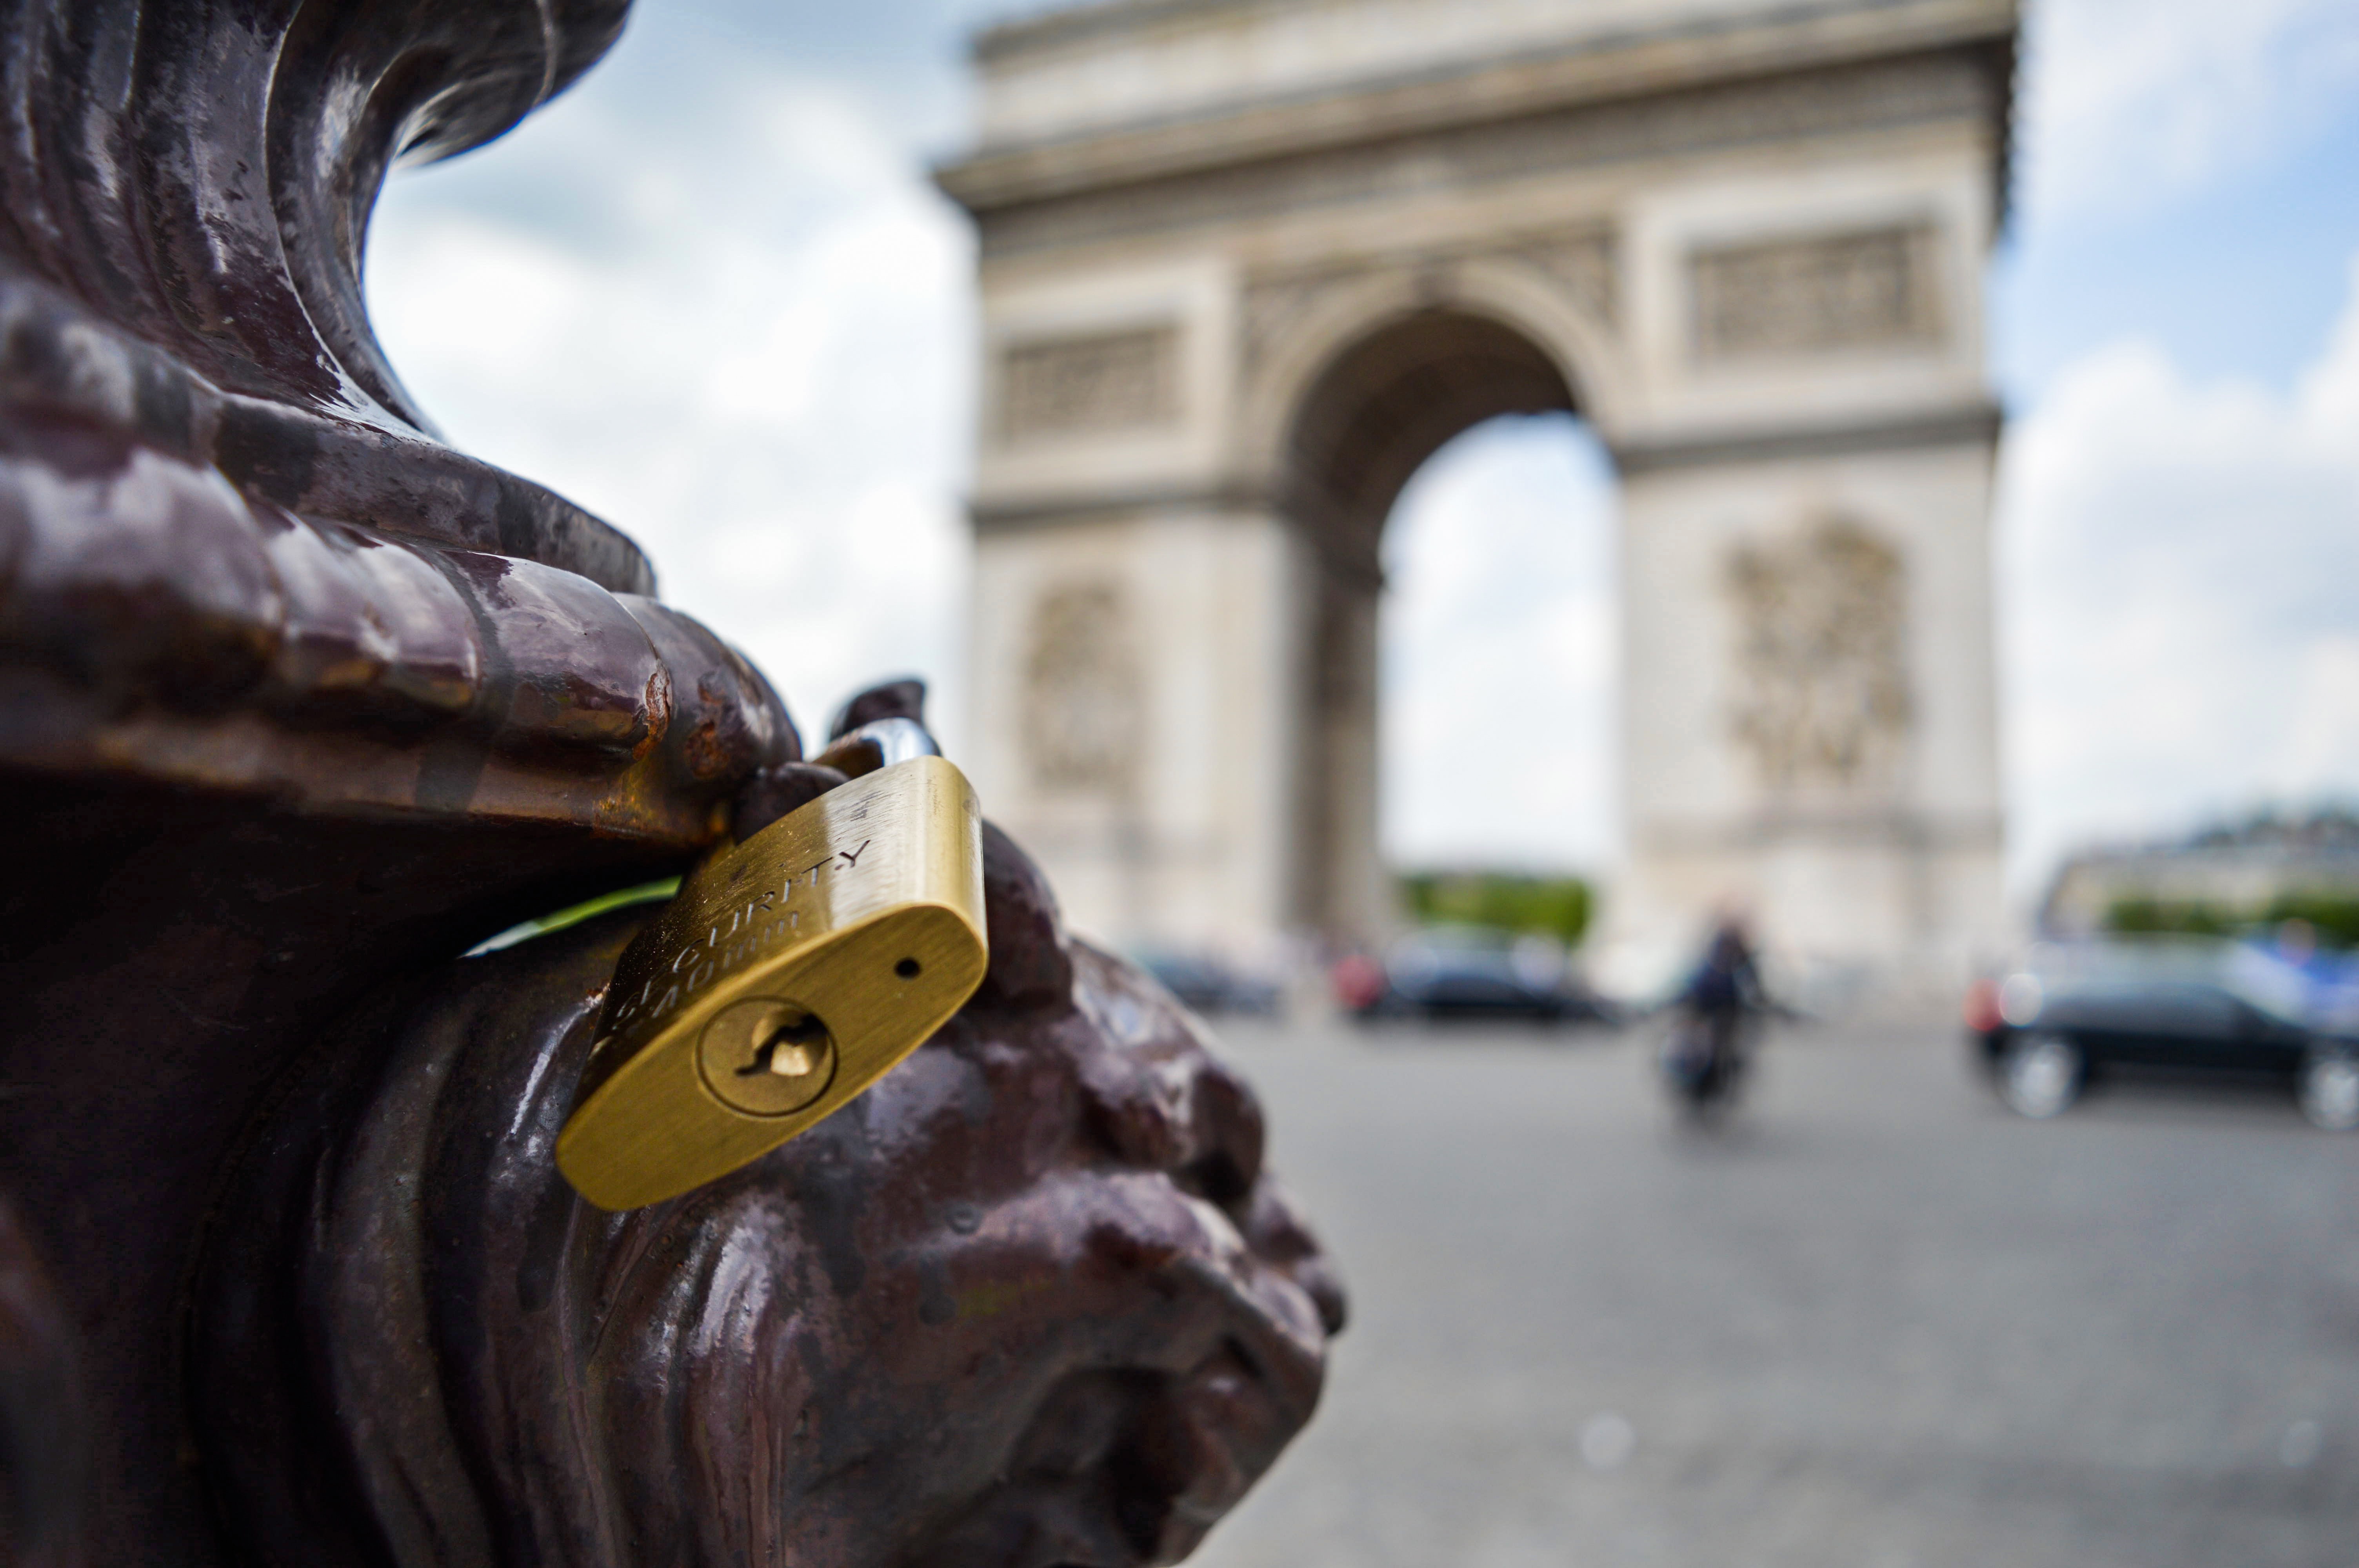
statue, sculpture, head, monument, eye, architecture, art, snout, tourism, street, lion